2007 Appalachian State vs. Michigan football game

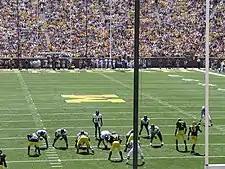
Appalachian State lined up against the Michigan defense

Appalachian State continued their drive but were forced to punt after being stopped on third down. Michigan began their drive at the Appalachian State 34-yard line, but a Henne pass was intercepted by Mountaineers defensive back Leonard Love on the fourth play of the drive. Love returned the ball 26 yards, and Appalachian State began the drive at their own 41-yard line, but were forced to punt after going three-and-out. Michigan got the ball at their own 24-yard line and mounted a nine-play, 43-yard drive to the Appalachian State 33-yard line. On the final play, a fourth and five, Henne's pass fell incomplete, turning the ball over to Appalachian State, who were again quickly forced to punt. After returning the punt to their own 46-yard line, Hart ran the ball 54 yards for a touchdown, giving Michigan the lead 32–31 with 4:36 left. Michigan chose to go for two, but the conversion attempt failed. Edwards was picked off on the first play of the ensuing drive, giving Michigan control of the ball at the Appalachian State 43-yard line. Michigan ran five plays before attempting a 43-yard field goal. The attempt was blocked, however, giving Appalachian State control of the ball with 1:37 left. With no timeouts left, the Mountaineers drove 69 yards down the field in just over a minute in game time, setting up a Rauch field goal from 24 yards out with 26 seconds left. The attempt was good, giving Appalachian State a 34–32 lead. Michigan regained control of the ball on the ensuing kickoff, and a 46-yard pass from Henne to Mario Manningham gave the Wolverines a 37-yard field goal attempt with six seconds left on the clock. The attempt was blocked by safety Corey Lynch, securing a 34–32 win by the Mountaineers.